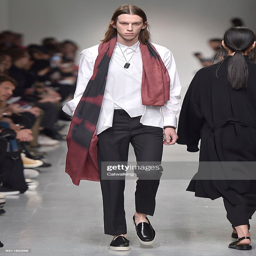
a model walks the runway at the fashion show during london menswear fashion week .